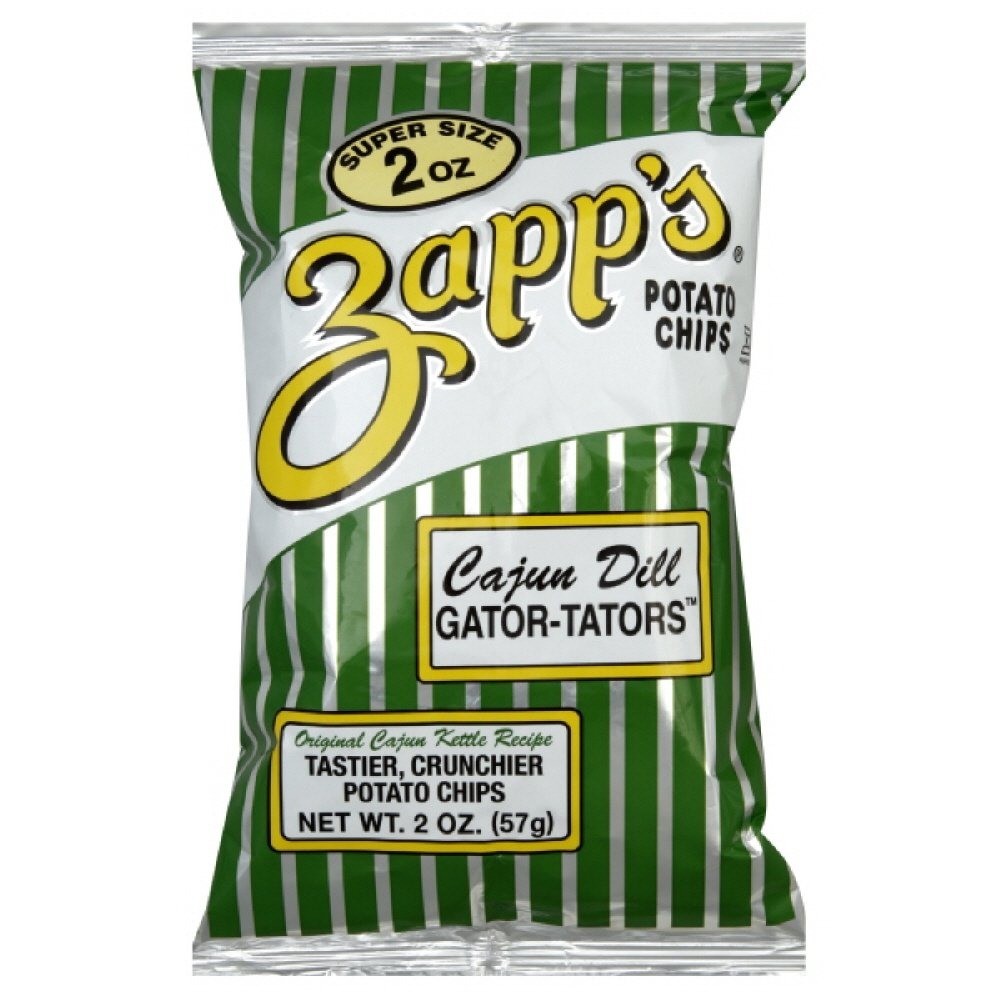
Item Name: Zapps Cajun Dill Gatortator Zapps, 2-Ounce Bags (Pack of 25)
Bullet Point 1: Pack of twenty five, 2-ounce bags (total of 50-ounce)
Bullet Point 2: Original cajun kettle recipe
Bullet Point 3: Tastier, crunchier potato chips
Value: 50.0
Unit: Ounce

Price: 47.745